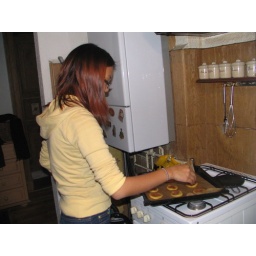
Making cookies in the kitchen of my house in Berlin on Husemannstr.